Sin City

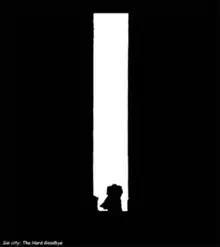
An example of Frank Miller's use of high contrasts in "Sin City"

Basin City, almost universally referred to by the nickname "Sin City", is a fictional town in the Western United States. The climate is hot and arid, although Sacred Oaks is characterized as being heavily wooded. A major river runs through the city, which has an extensive waterfront. Usually twice a year, a major downpour comes, and the city is prone to heavy snowfall in the winter. Desert lizards and palm trees are common, while tar pits, desert areas, mountain ranges and flat farmland make up the landscape around the city.